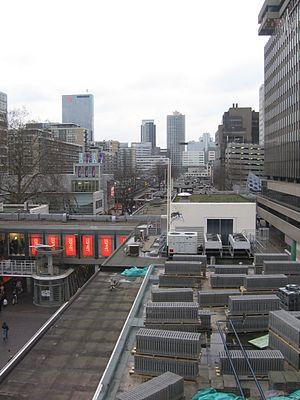
Jacob Berend dit « Jaap » Bakema est un architecte néerlandais né le 8 mars 1914 à Groningue et mort le 20 février 1981 à Rotterdam. Il a été membre du Team X.